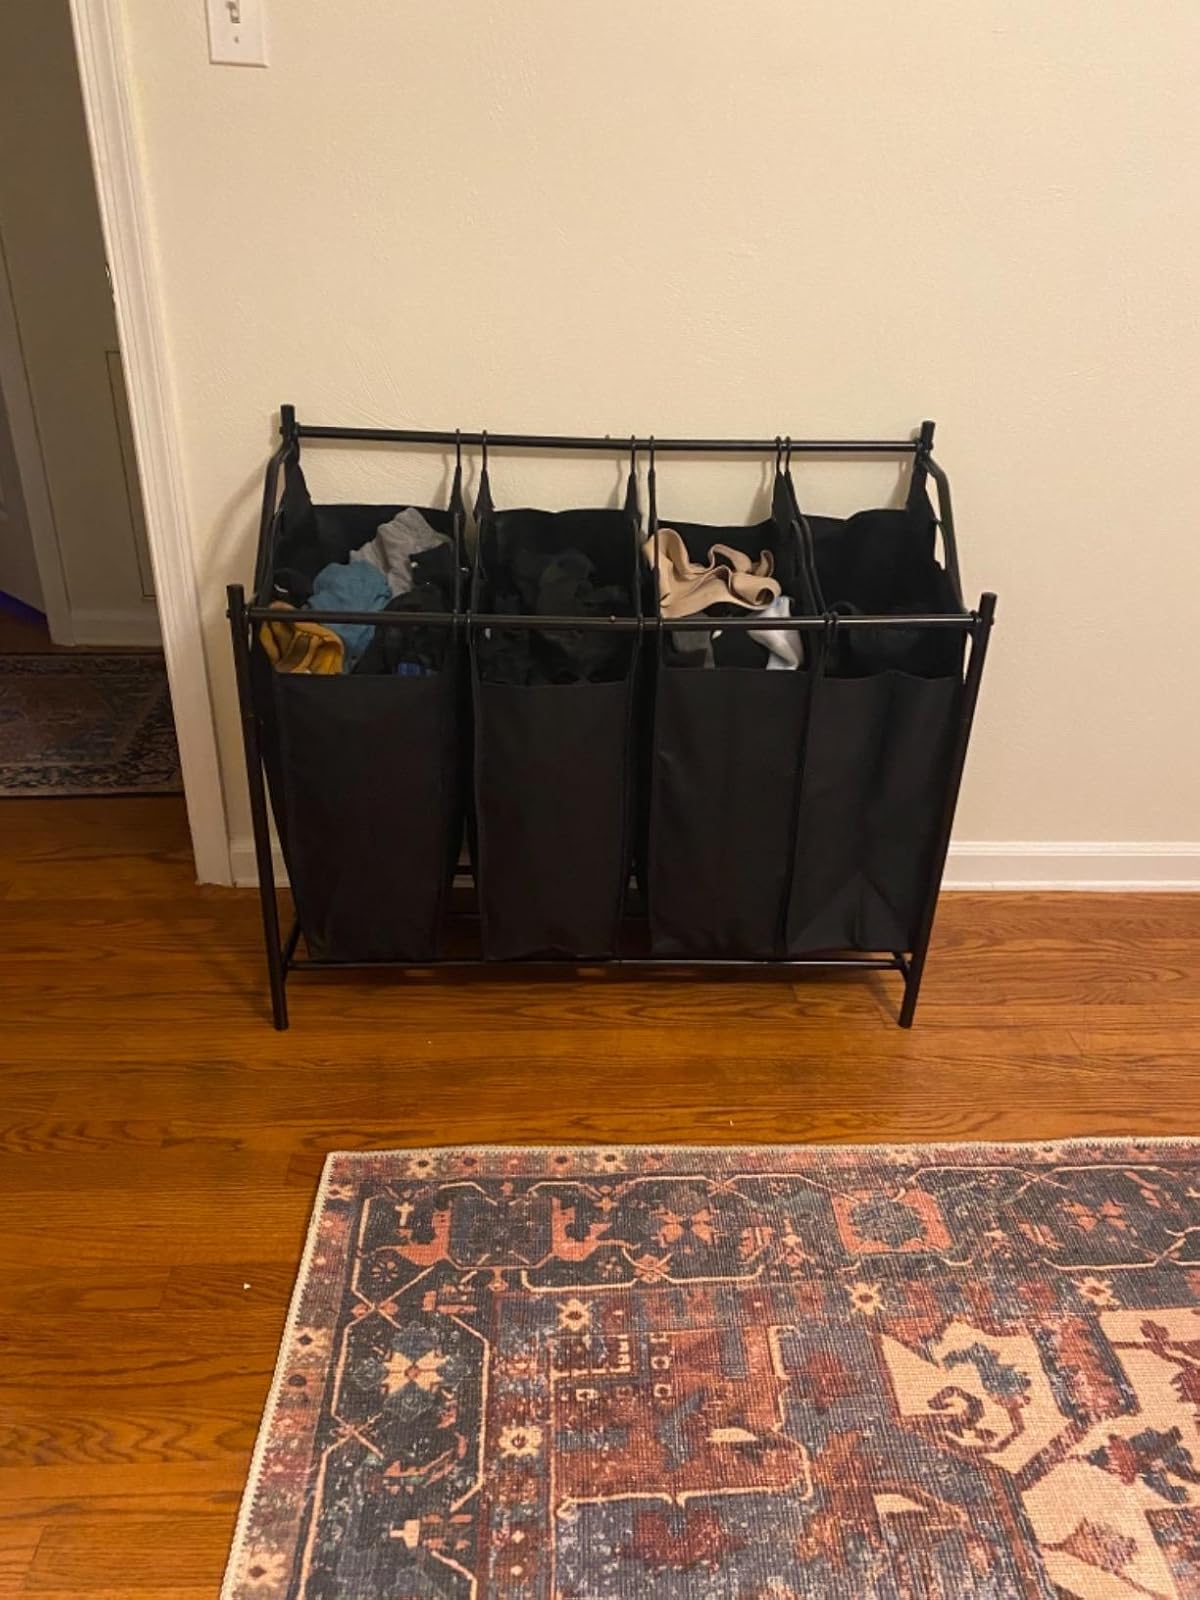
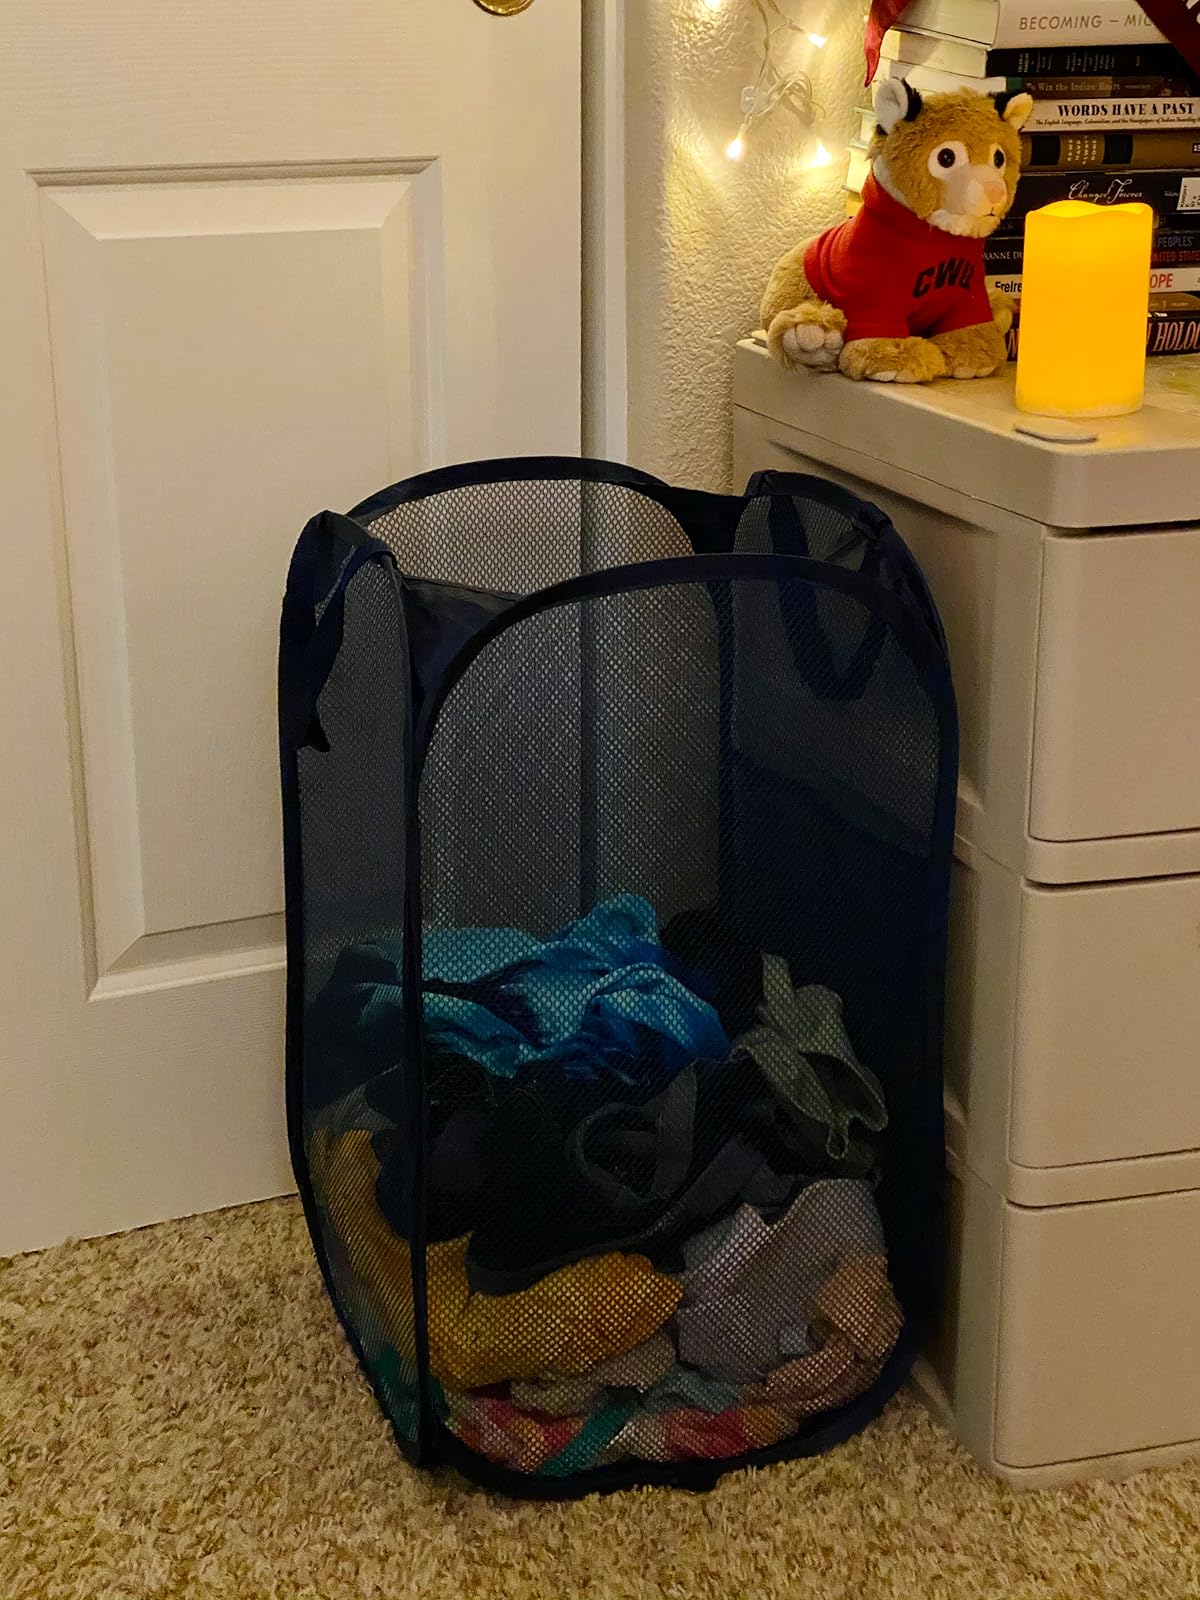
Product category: items_hamper
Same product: no